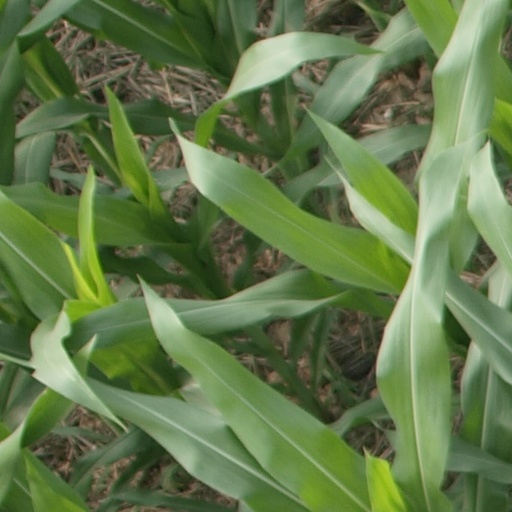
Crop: maize; corn